Lee Valley White Water Centre

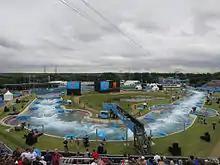
2012 Olympic Games, 31 July

The Olympic canoe slalom competition was held from 29 July through 2 August 2012. The venue also hosted the 2015 ICF Canoe Slalom World Championships.